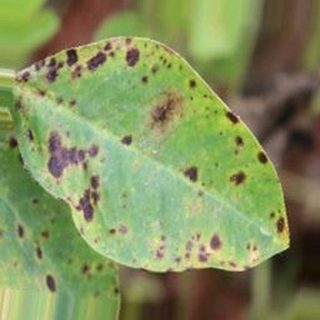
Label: groundnut_late_leaf_spot